Leybucht

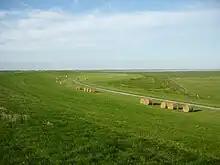
View of the Leybucht

The Leybucht is the second largest bay in East Frisia in northwest Germany after the Dollart. The Jade Bight is larger than both, but belongs historically to Oldenburg.